Hohenschwangau Castle

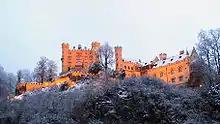
Schloss Hohenschwangau

After Ludwig's death in 1886, Queen Marie was the castle's only resident until she in turn died in 1889. Her brother-in-law, Prince Regent Luitpold of Bavaria, lived on the 3rd floor of the main building. He was responsible for the electrification in 1905 and the installation of an electric elevator. Luitpold died in 1912 and the palace was opened as a museum during the following year.